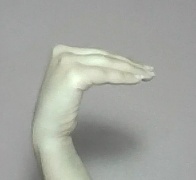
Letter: haa